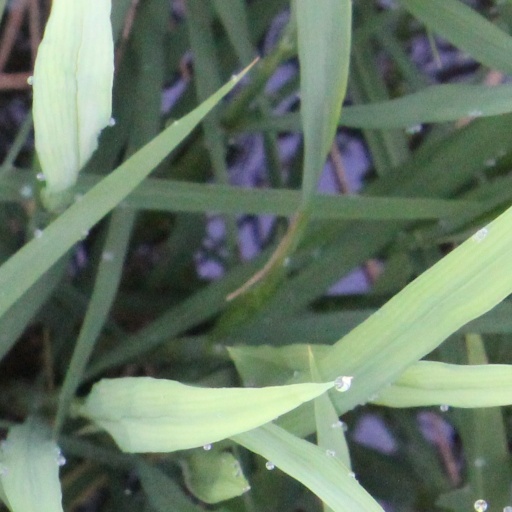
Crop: rice